Tony Knowles (politician)

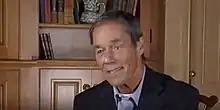
Tony Knowles being interviewed for a video in his capacity as a member of the National Park Service Advisory Board.

In September 2008, Knowles became president of the National Energy Policy Institute, a non-profit energy policy organization funded by billionaire George Kaiser's family foundation, and located at the University of Tulsa.